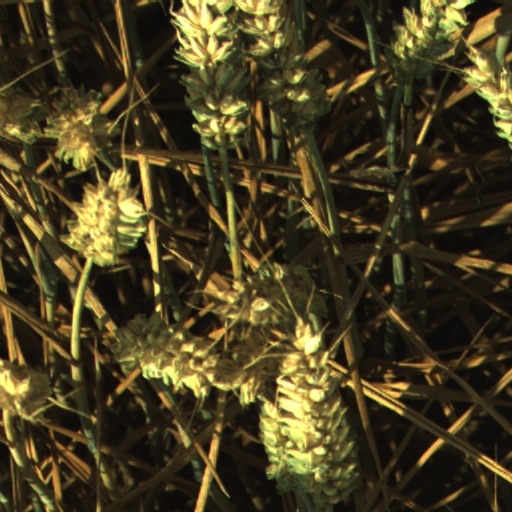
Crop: wheat